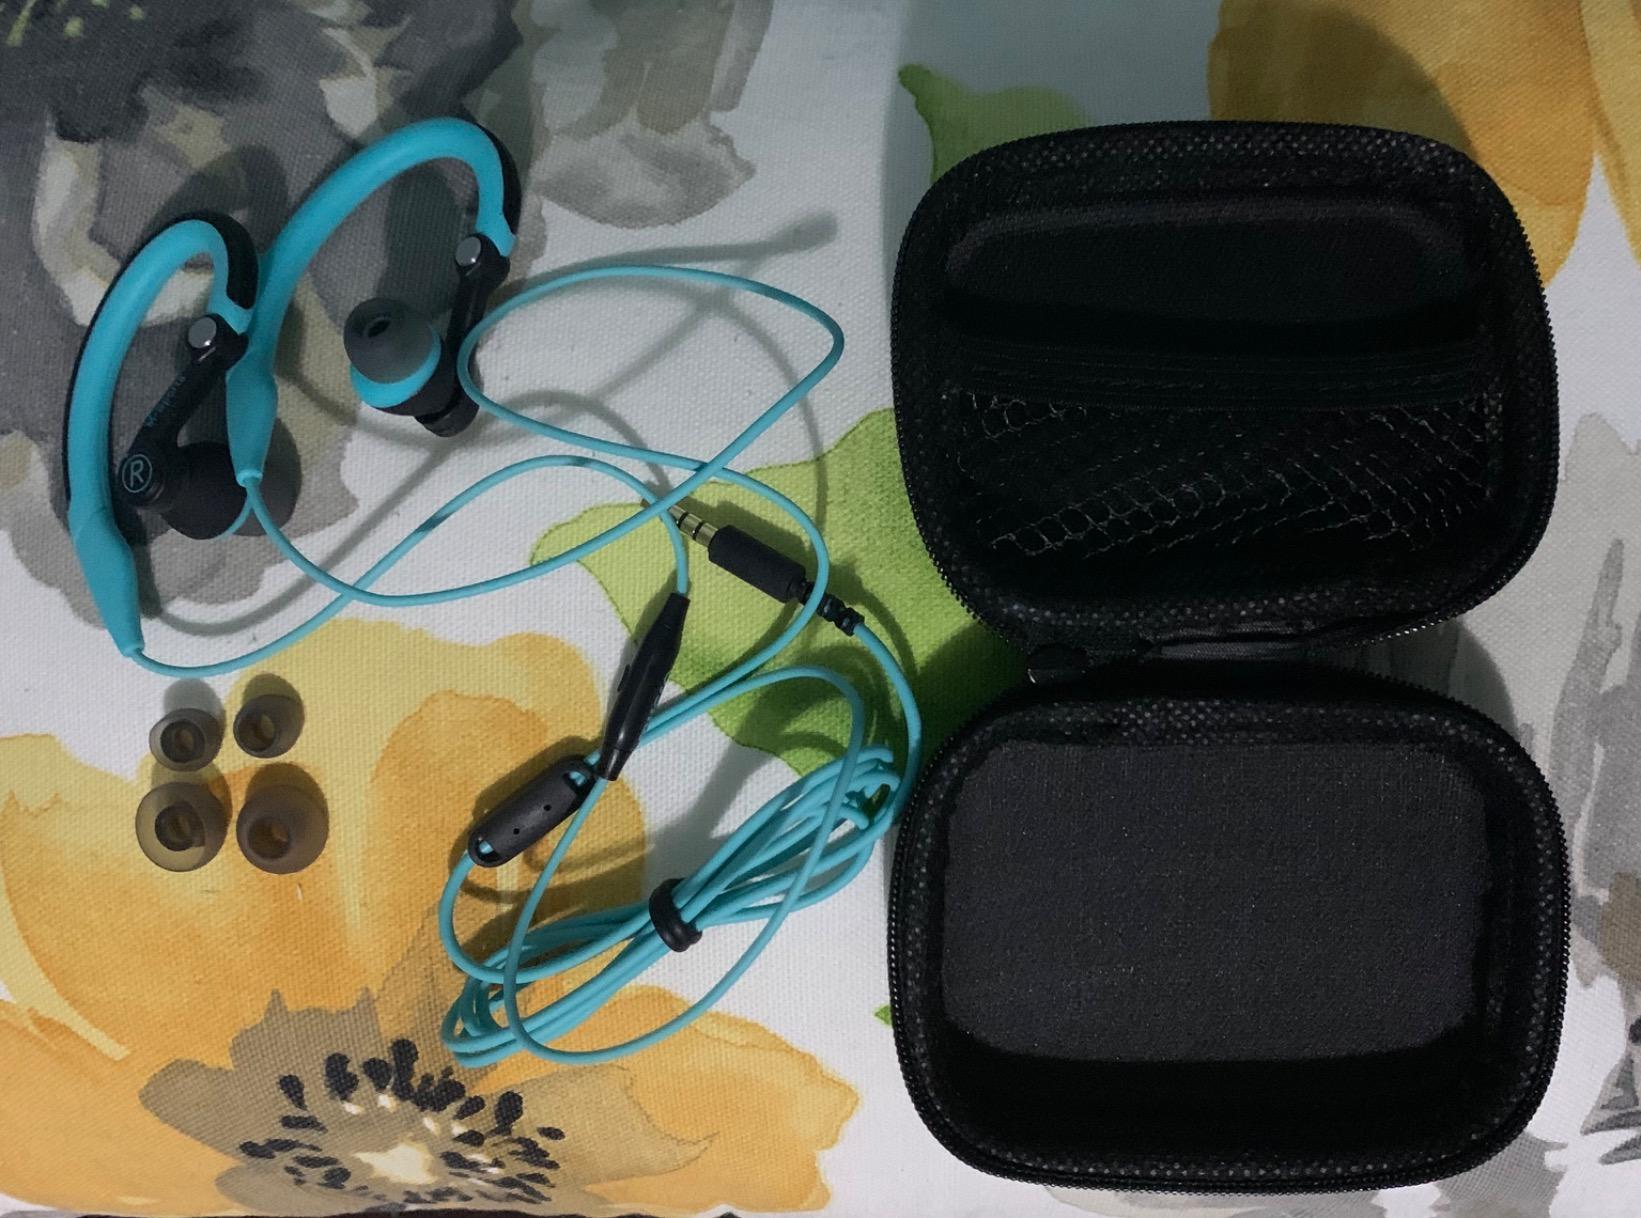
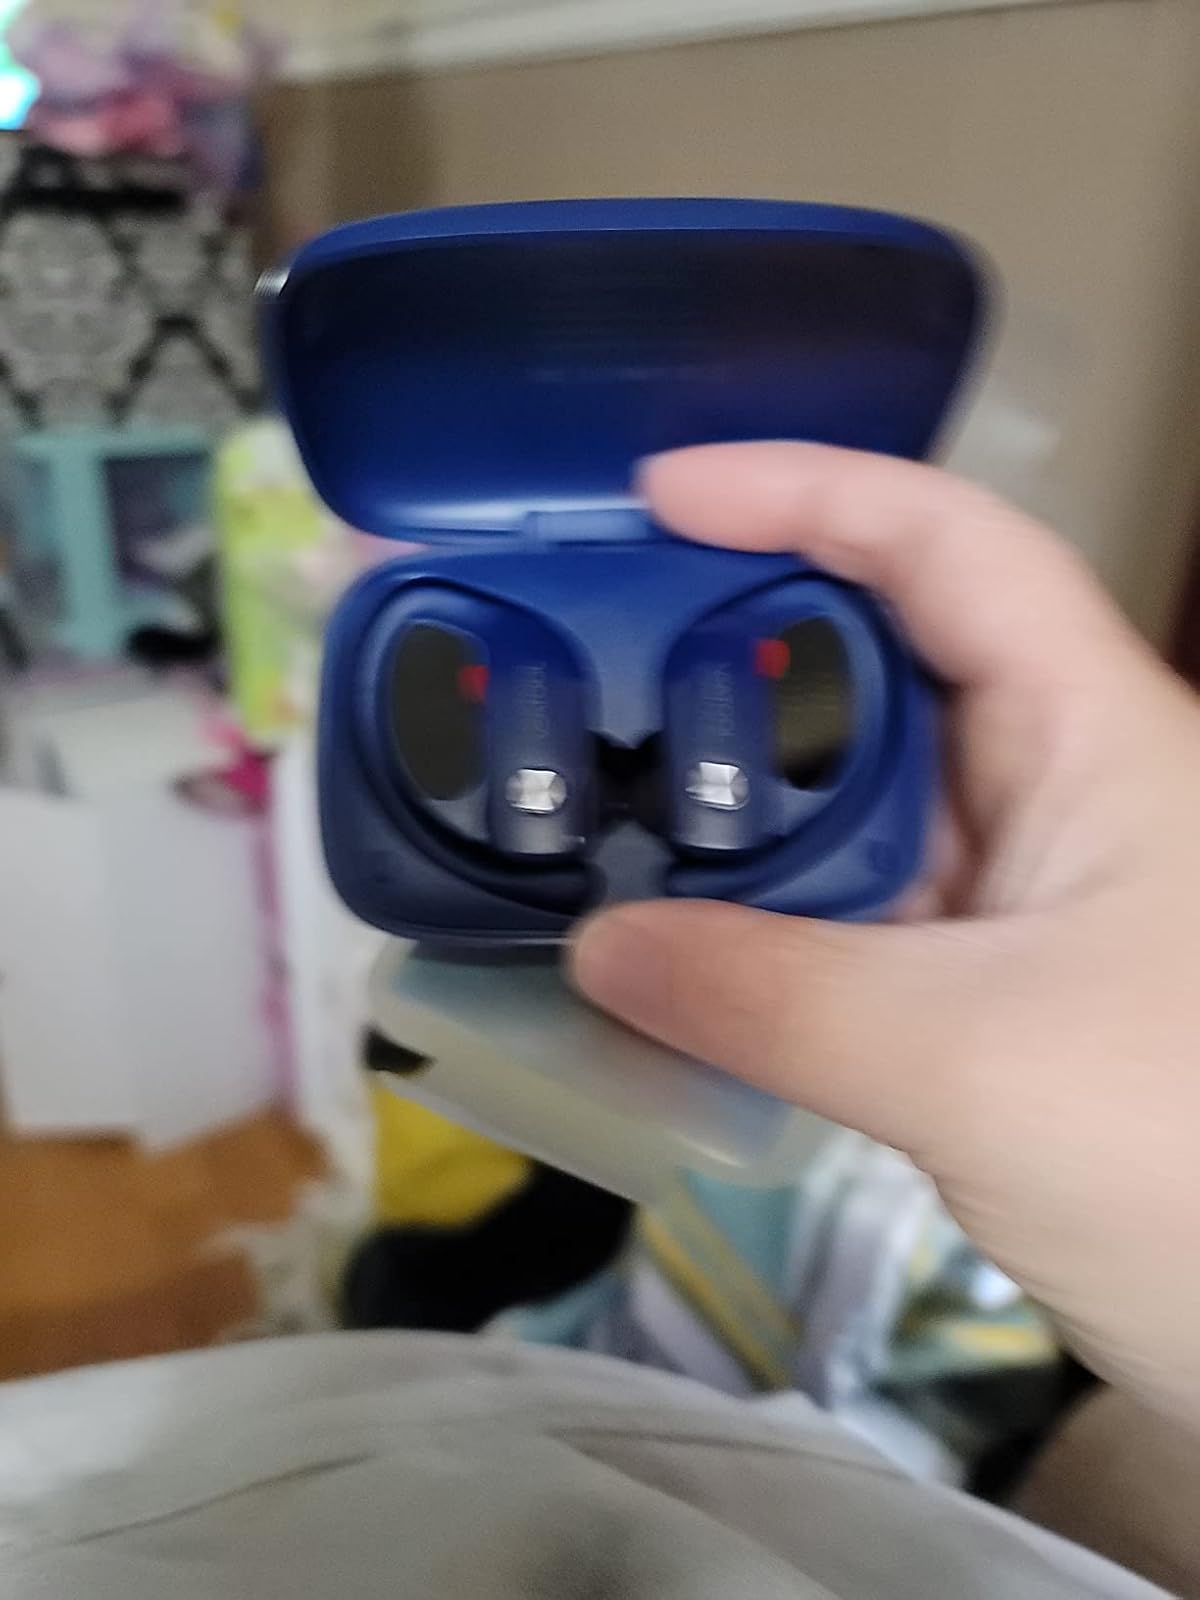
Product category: earbuds
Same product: no